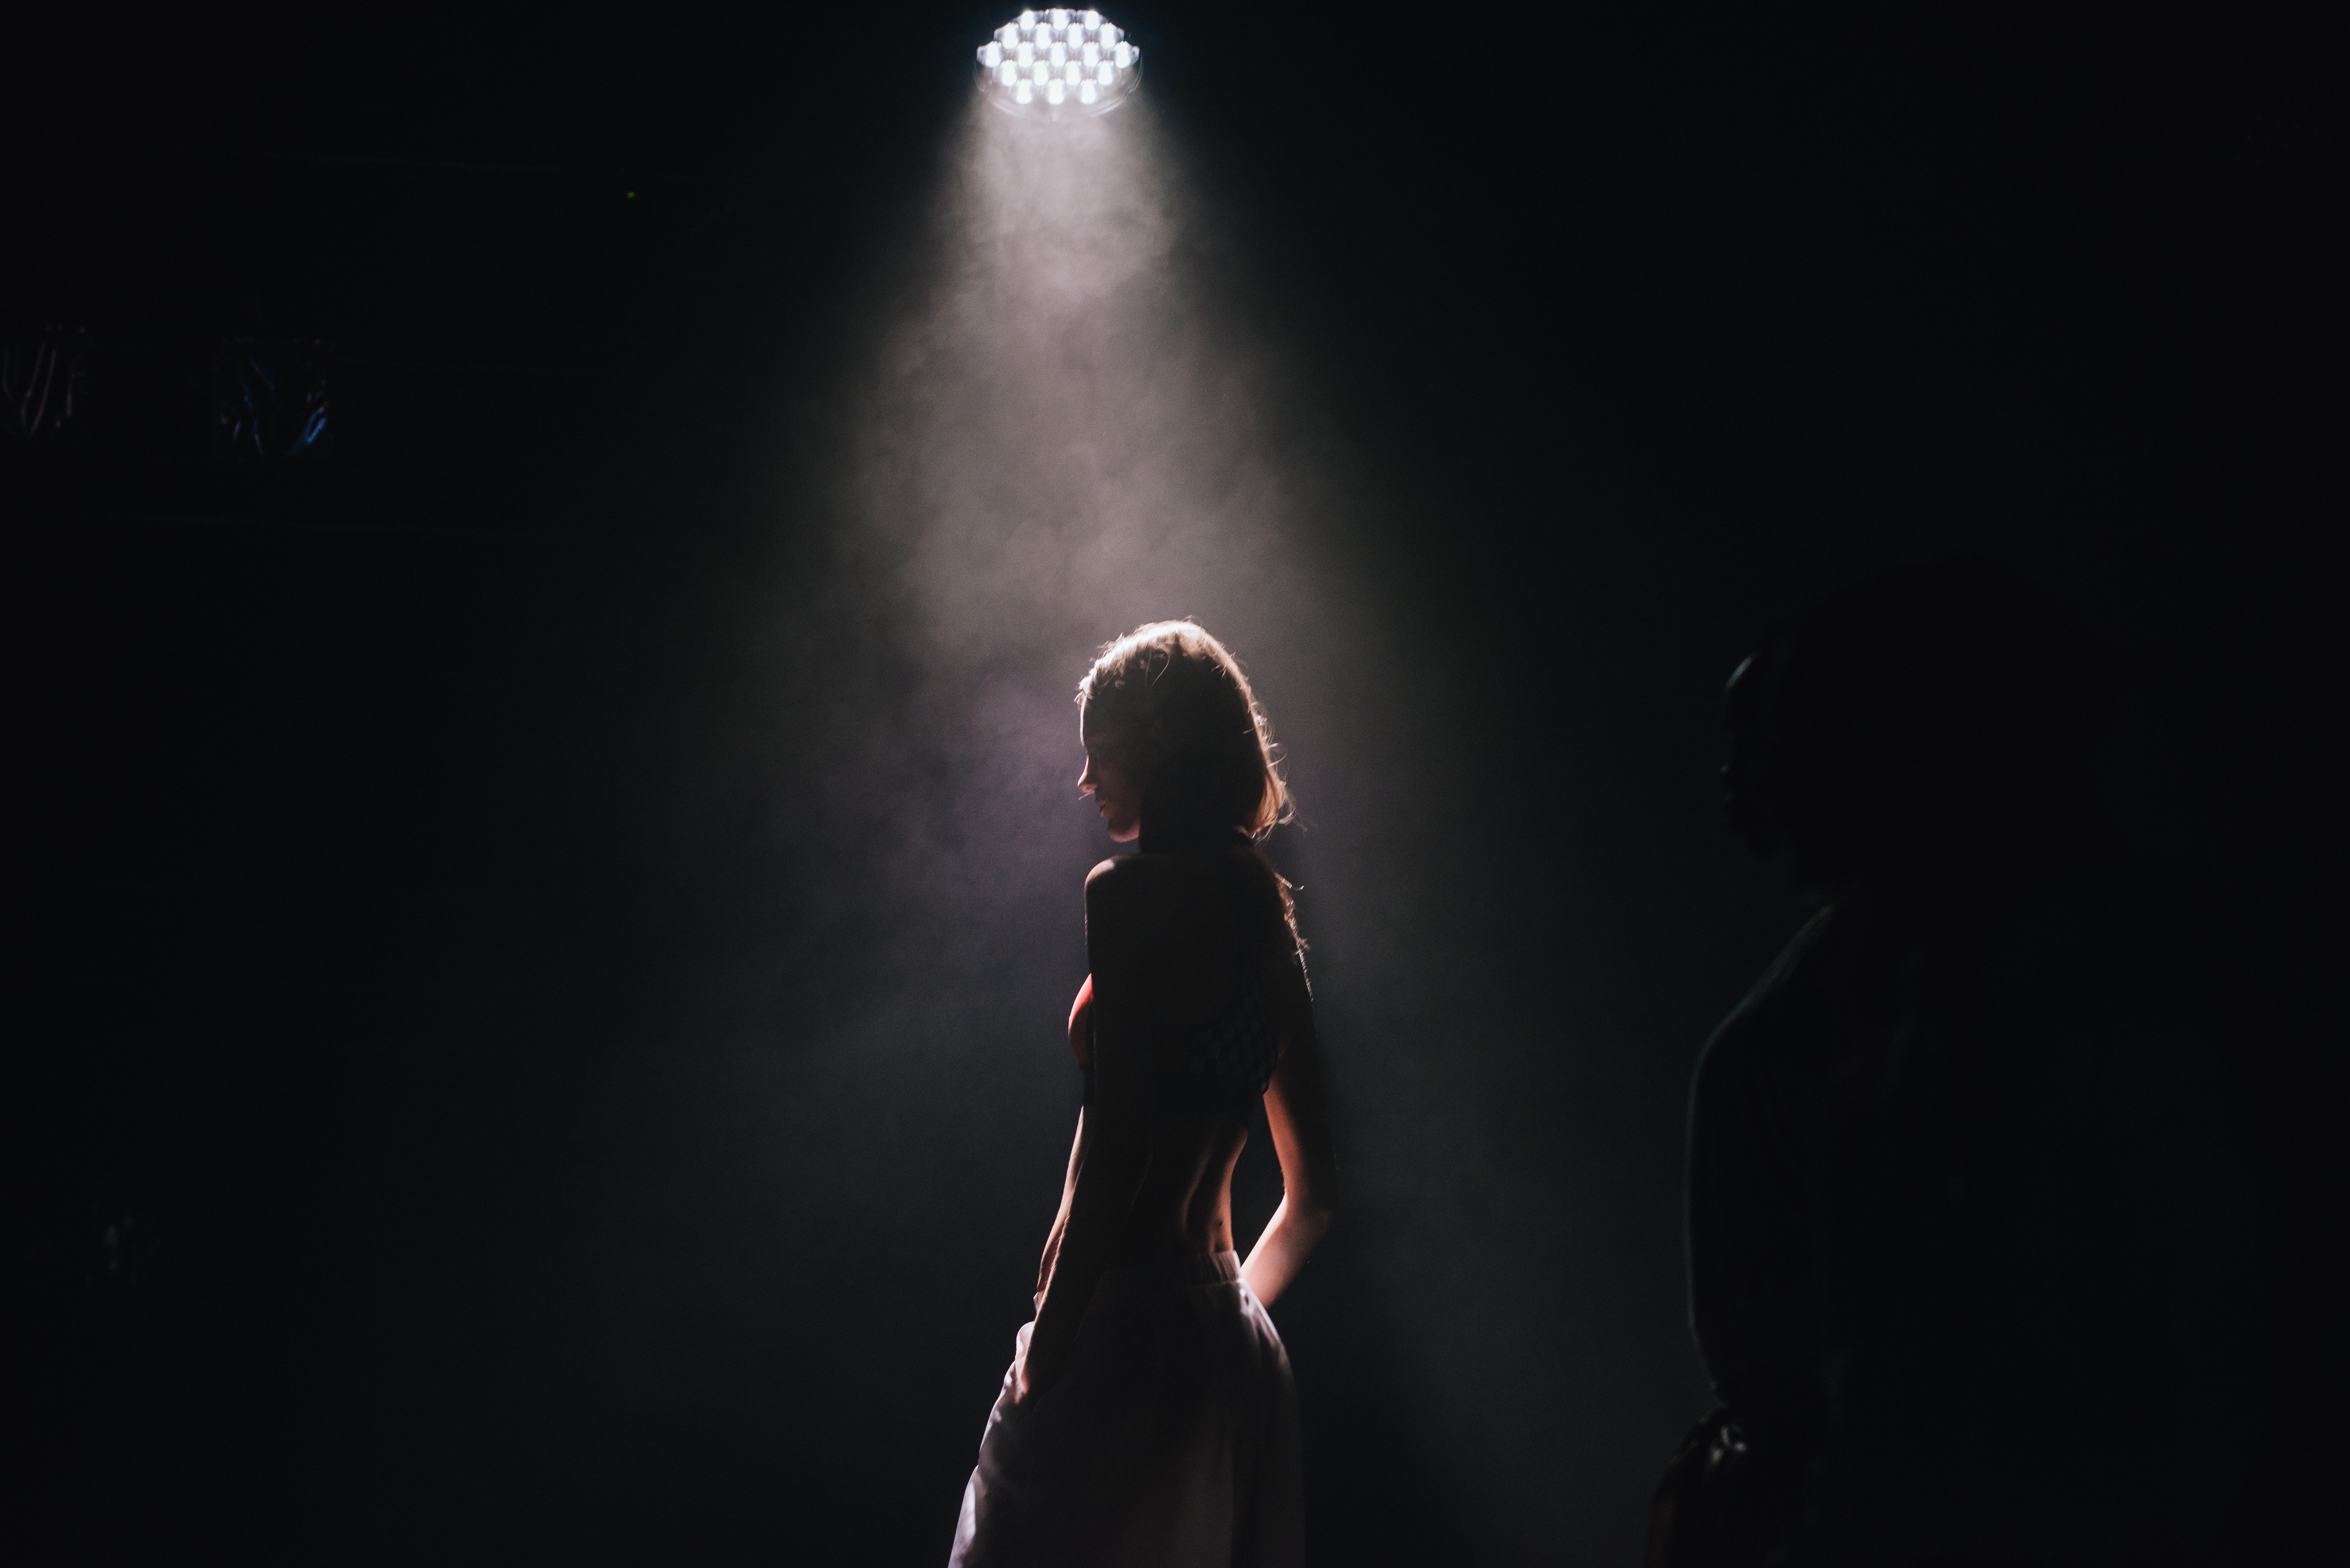
light, night, darkness, performance art, stage, performance, event, performing arts